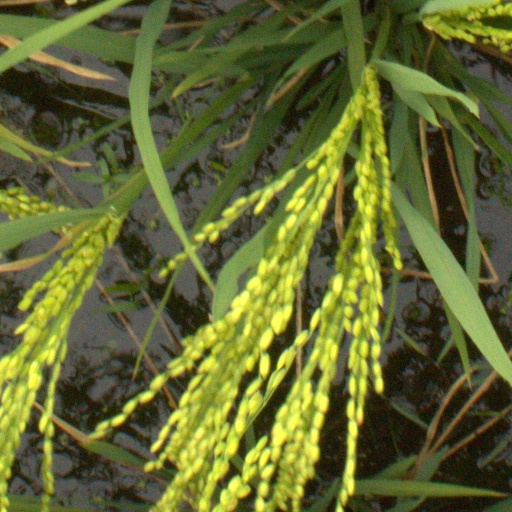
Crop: rice